Constitution of Japan

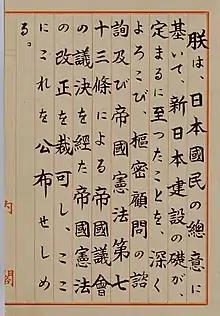
Preamble of the Constitution

The Constitution of Japan is the supreme law of Japan. Written primarily by American civilian officials during the occupation of Japan after World War II, it was adopted on 3 November 1946 and came into effect on 3 May 1947, succeeding the Meiji Constitution of 1889. The constitution consists of a preamble and 103 articles grouped into 11 chapters. It is based on the principles of popular sovereignty, with the Emperor of Japan as the symbol of the state; pacifism and the renunciation of war; and individual rights.